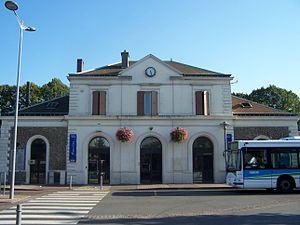
Saint-Quentin-en-Yvelines est une communauté d'agglomération de France, dans le département des Yvelines, à l’ouest de Versailles. Elle doit son nom à la chapelle Saint-Quentin, dans laquelle reposaient les restes de Saint Quentin, chapelle située à l'emplacement de l'actuelle base de loisirs, dont le site fut choisi pour devenir le centre d’une ville nouvelle. Selon le recensement de la population de 2016, l’agglomération compte 229 369 habitants, pour une superficie de 12 008 hectares, soit une densité de 1 910 hab./km².
Trappes est une commune française située dans le département des Yvelines, en région Île-de-France.
La gare de Trappes est une gare ferroviaire française de la ligne de Paris-Montparnasse à Brest, située sur le territoire de la commune de Trappes, dans le département des Yvelines, en région Île-de-France.